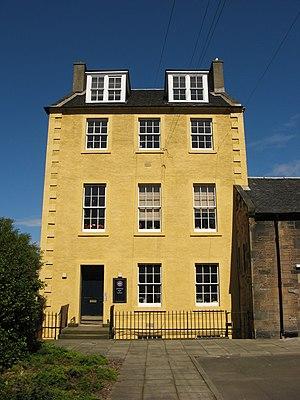
Chisholm est un nom de clan écossais, un patronyme et un nom de lieu.